Donny Osmond

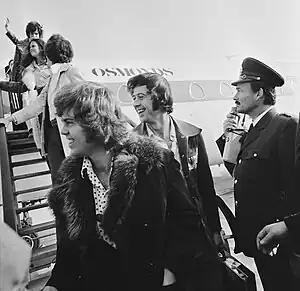
The Osmonds in the Netherlands (1973)

In the 1980s, all of the Osmonds abandoned their earlier image—which had originally been crafted to appeal to young viewers—hoping to reach a more adult audience. While his brothers moved toward country music to modest success, Donny was able to revive his career in popular music. He made an unlikely appearance as one of several celebrities and unknowns auditioning to sing for guitarist Jeff Beck in the video for Beck's 1985 single "Ambitious", which was produced by Paul Flattery and directed by Jim Yukich. This was followed in 1986 by an equally unlikely cameo in the animated Luis Cardenas music video "Runaway". He spent several years as a performer, before hiring the services of music and entertainment guru Steven Machat, who got Osmond together with English singer-songwriter Peter Gabriel to see whether Machat and Gabriel could turn Osmond's image into a contemporary young pop act. They succeeded, returning Osmond to the US charts in 1989 with the Billboard Hot 100 no. 2 song "Soldier of Love" (originally announced on radio stations as "from a mystery singer") and its top twenty follow-up "Sacred Emotion". Launching an extensive tour in support of the Eyes Don't Lie record, he enlisted guitarist Dick Smith of Earth Wind & Fire and Kenny Loggins, along with keyboardist Mark Jackson.